Greek colonisation

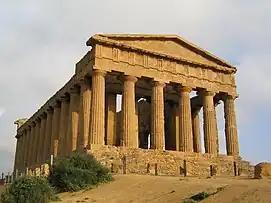
The Temple of Concordia, Valle dei Templi, in present-day Italy

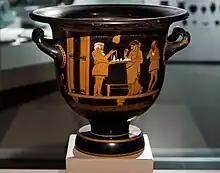
Apulian pottery exhibited in the Archaeological Museum of Milan, 380-370 BC

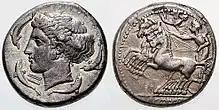
A Syracusan tetradrachm (–405 BC), sporting Arethusa and a quadriga

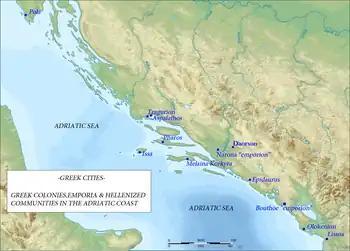
Greek Colonies on the Adriatic coast

Magna Graecia was the name given by the Romans to the coastal areas of Southern Italy in the present-day Italian regions of Calabria, Apulia, Basilicata, Campania and Sicily which were extensively settled by Greeks.